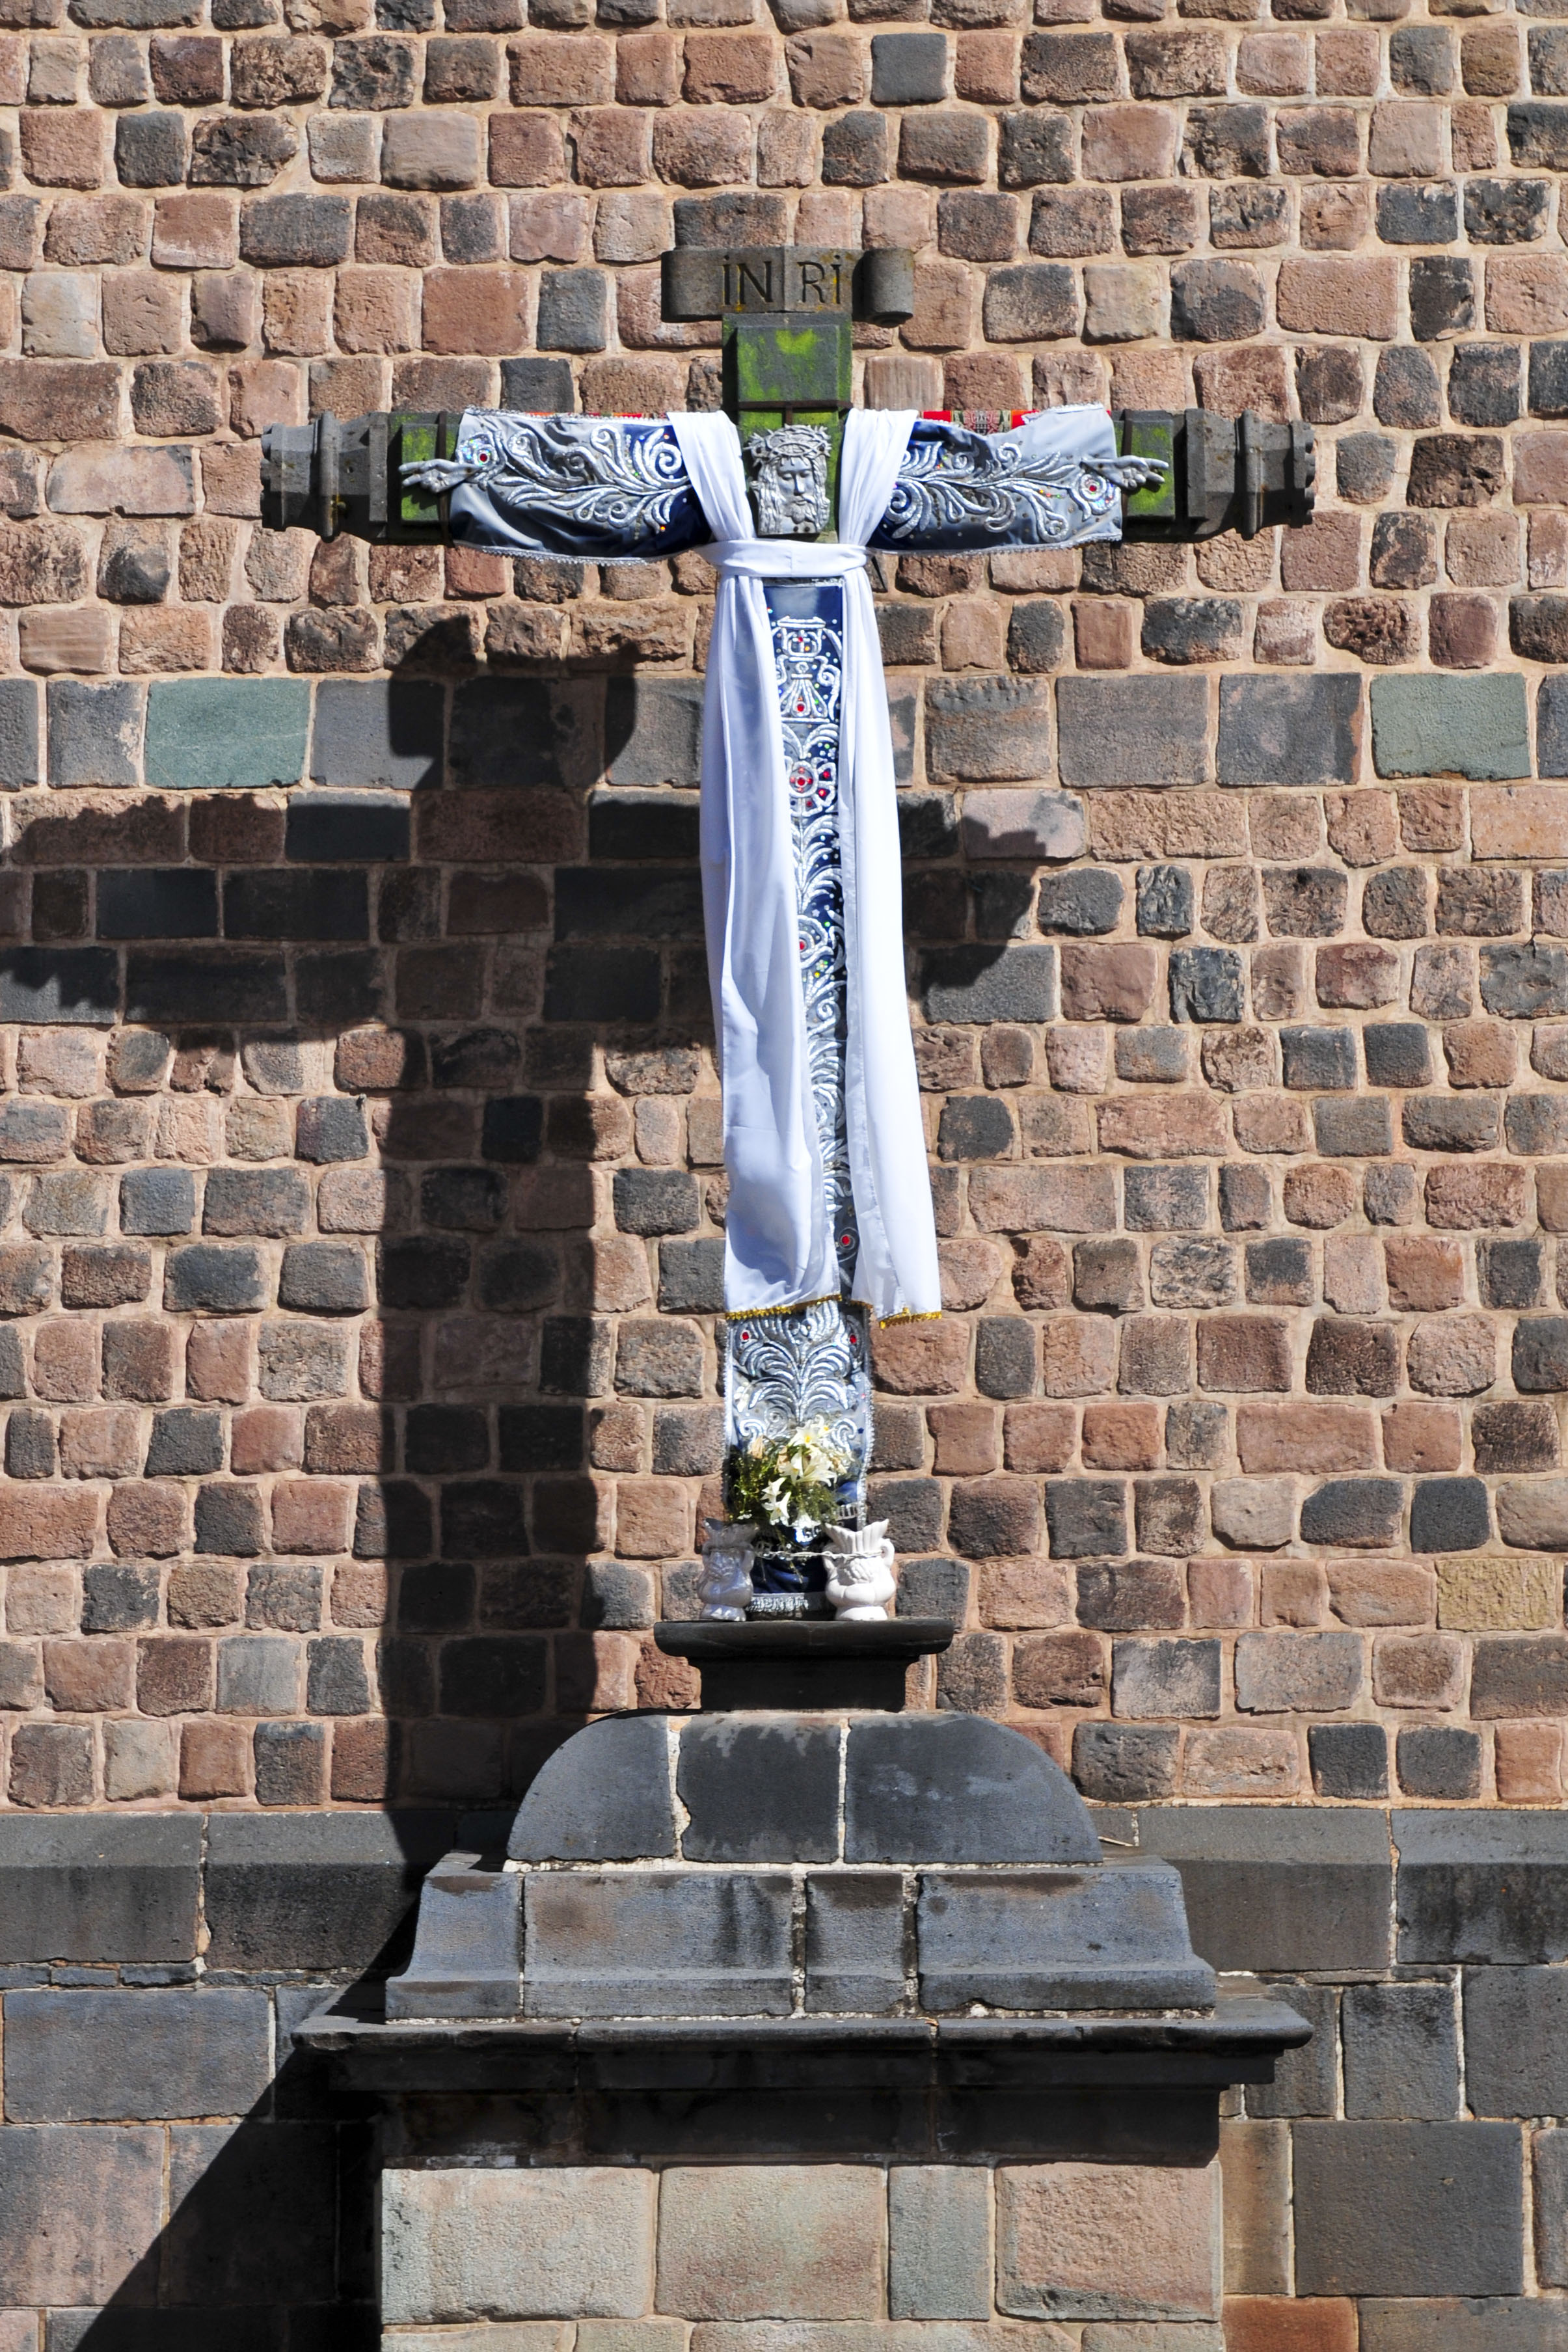
wall, monument, statue, nikon, brick, peru, sculpture, memorial, art, d300